Stephen Shennan (rugby union)

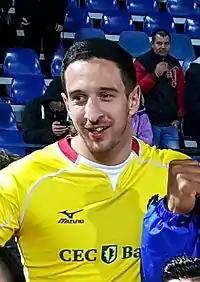
Stephen in 2016 after winning the Pershing Trophy against USA

Shennan attended Kelston Boys' High School and previously played rugby league in his early career, representing the New Zealand Māori under-19s in 2009. A member of the Te Atatu Roosters club, Shennan was named the Auckland Rugby League's rookie of the year in 2009. He later signed for the New Zealand Warriors and played in their Toyota Cup winning under-20's side in 2011.